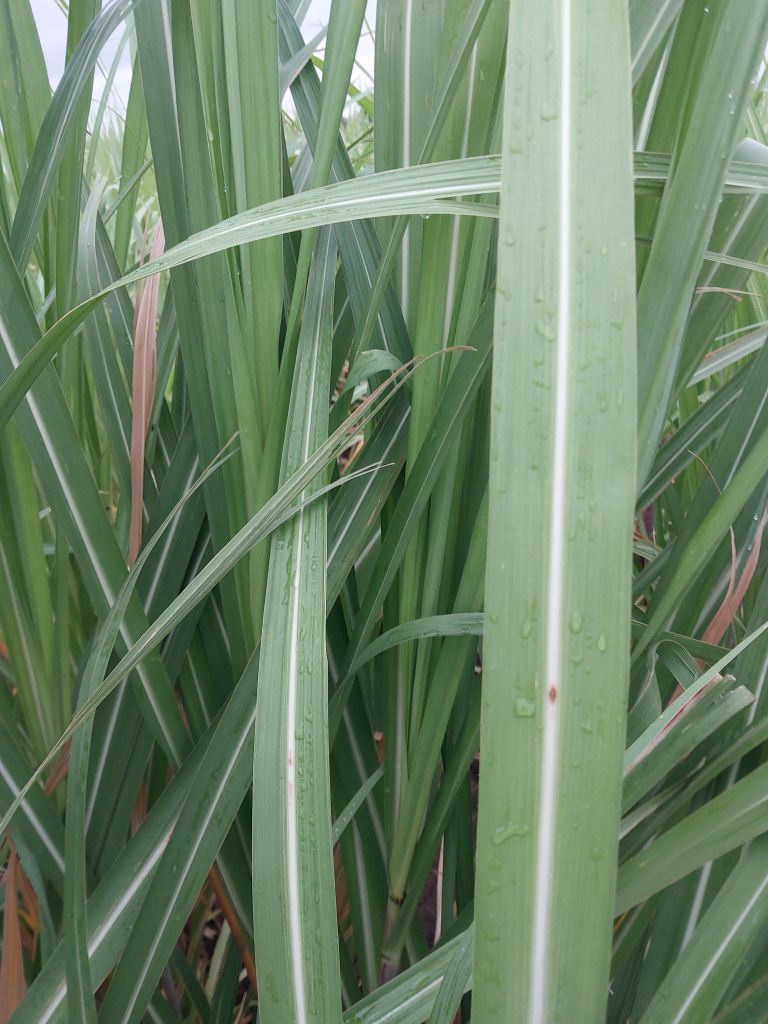
Label: Brown Spot